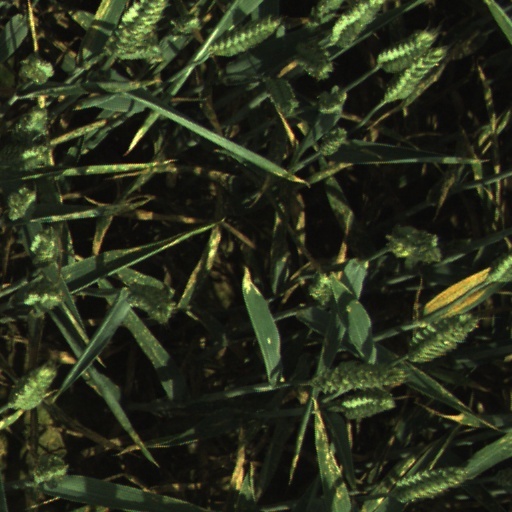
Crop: wheat